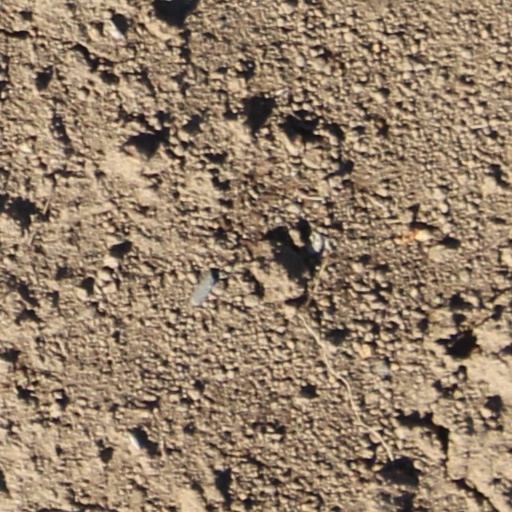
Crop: wheat